Stuyvesant Square

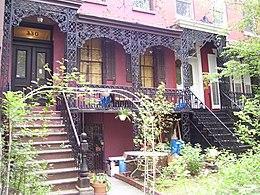
Landmarked row houses on 18th Street between First and Second Avenues in the Stuyvesant Square neighborhood.

Directly around the square, in the eponymous neighborhood, are the Friends Meeting House and Seminary and St. George's Episcopal Church – once attended by J.P. Morgan – both on Rutherford Place. On the eastern side is Beth Israel Medical Center – part of which, the Robert Mapplethorpe Residential Treatment Facility for AIDS patients, was built on the site of Bohemian composer Antonín Dvořák's 1893 home at 327 East 17th Street. Hotel 17, formerly a residential building called the St. George, is on the northwestern corner of the square at 223–225 East 17th Street. Nearby, within the neighborhood, is the old Stuyvesant High School building, still in educational use as the "Old Stuyvesant Campus".